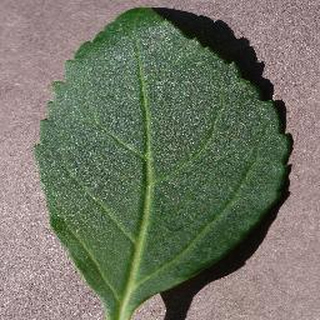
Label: healthy_cherry